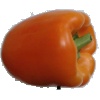
Label: Pepper Orange 1